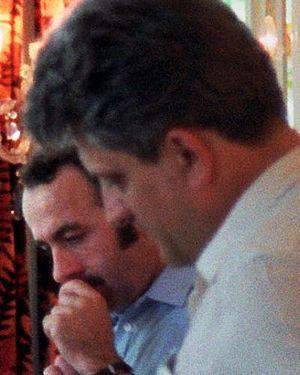
János Flesch est un joueur d'échecs hongrois né le 30 septembre 1933 à Budapest et mort le 9 décembre 1983 à Whitstable.